2006 United States House of Representatives elections in Illinois

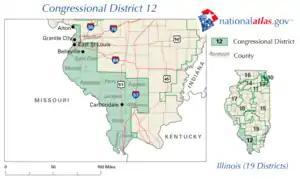

This liberal-leaning district based in southern Illinois and the Illinois suburbs of St. Louis has consistently given Democratic incumbent Congressman Jerry Costello solid re-elections ever since he was initially elected in a 1988 special election. Seeing as he faced no challenge this year other than a few write-in votes, Costello was a shoo-in for re-election and received nearly one hundred percent of the vote.